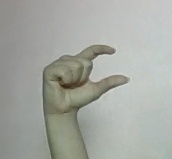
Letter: dal